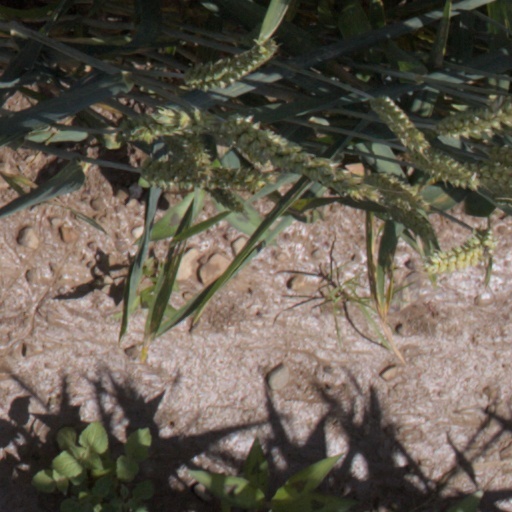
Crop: wheat